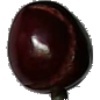
Label: cherry